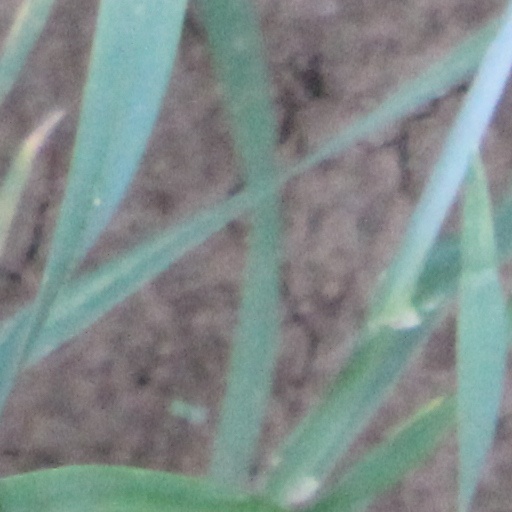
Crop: wheat